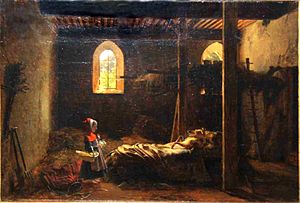
Den lille Rødhætte / Grimms version
Fransk maleri fra 1800-tallet.
Den lille Rødhætte er et europæisk folkeeventyr med usikker oprindelse. I Tyskland, Sverige og Danmark er brødrene Grimms version mest kendt; men den tidligste trykte version af eventyret fra 1697 er på fransk og skrevet af Charles Perrault, som også var den, der udstyrede pigen med en rød hætte. Ifølge professor Jack Zipes’ samling af Rødhætte-historier fra 1993, The Trials and Tribulations of Little Red Riding Hood, findes der 147 trykte versioner af eventyret. De stammer fra ulige verdensdele og spænder fra det religiøse til det humoristiske.